Valerie Ogoke

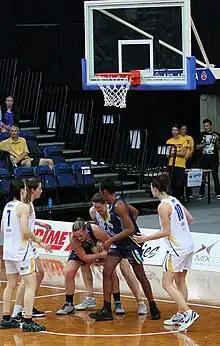
Ogoke watches other players tussle for the ball

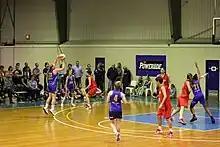
12 Samantha Norwood, 21 Val Ogoke, 4 Nicole Hunt and 11 Jessica Bibby in a game against China

Ogoke is a forward. She played varsity high school basketball for four years at St. Mary's Academy for four years, and was the team captain for three of those years. After completing university, Ogoke played in the Western Australian State Basketball League for the South West Slammers.